The Miracle (1912 film)

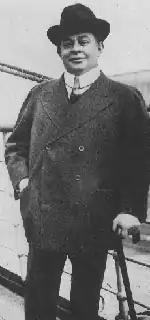
Charles Frohman (manager of the Colonial Theatre, Boston) in 1915

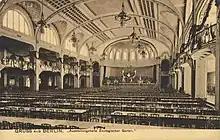
The original exhibition hall at the Zoological Gardens, Charlottenburg in 1908, before its conversion into a theatre and then the Palast am Zoo cinema.

The stage director Edward P. Temple was engaged by A. H. Woods to stage a ballet of 100 dancers to accompany the film in America. Temple sailed to London on 12 December 1912 to watch the London presentation of "The Miracle". He and Menchen had worked together before at Thomson & Dundy's New York Hippodrome: e.g. in 1906 the revue "A Society Circus", Act III, Scene 3, the 'Court of the Golden Fountains' was stage managed by Temple, with stereopticon machines by Menchen. Temple returned in the New Year to prepare the staging with a B&W copy of the 7,000 feet film, and began rehearsing the chorus (150 adults and 50 children), in the week of 12 January 1913. Al. Woods, who had also watched the Covent Garden production with Temple, had found some business partners to share the financial burden with: Milton and Sargent Aborn. The Aborns were producers of operetta with their Aborn Opera Company. Temple had already staged Balfe's "The Bohemian Girl" for the Aborns at the Majestic (later Park Theatre) in 1911.